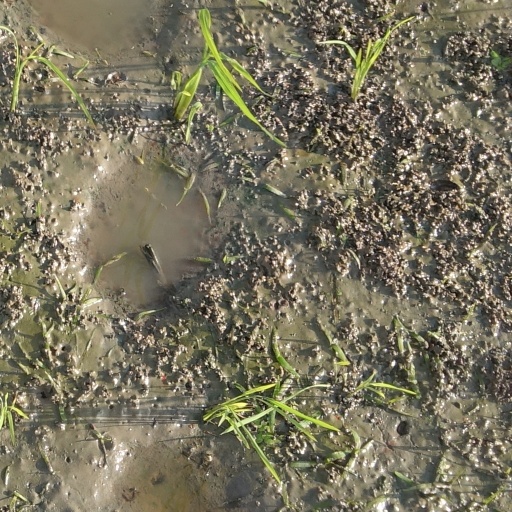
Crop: rice